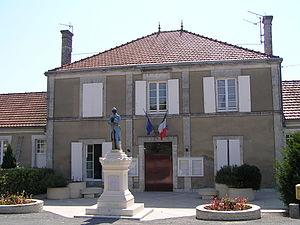
mairie de Saint-Genis-d'Hiersac
Saint-Genis-d'Hiersac est une commune du Sud-Ouest de la France, située dans le département de la Charente.